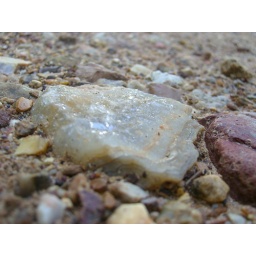
A very sparkely rock on the gravel road near my Aunt Mary and Uncle Duane's ranch.